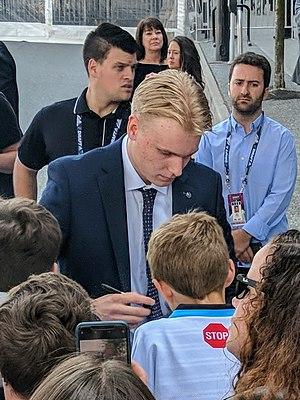
Kaapo Kakko est un joueur professionnel finlandais de hockey sur glace.